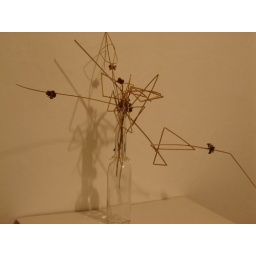
Free form dried grass sculpture in glass bottle.